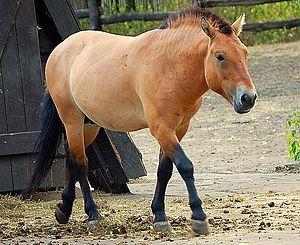
Isabelle est, en hippologie, une couleur de robe caractérisant un cheval au pelage dans les tons jaune sable, avec les crins et l'extrémité des membres noirs. Le nom « isabelle » est ambigu dans la nomenclature française, car il peut correspondre à au moins trois robes du cheval génétiquement distinctes. Par défaut, cependant, « isabelle » désigne la robe baie diluée par un unique allèle du gène crème, celle issue du gène dun étant nommée « bai dun ». Elle correspond à la robe que l'on nomme « buckskin » en anglais. Elle est assez rare, mais se retrouve fréquemment chez les races américaines et l'Akhal-teke.